NASA Exoplanet Science Institute

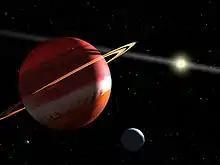
An artist's concept of a Jupiter-mass planet orbiting the nearby star Epsilon Eridani.

NExScI is the science, operations, and analysis service organization for the NASA Exoplanet Exploration Program and the scientists and engineers that use them. NExScI facilitates the timely and successful execution of exoplanet science by providing software infrastructure, science operations, and consulting to Exoplanet Exploration Program projects and their user communities.